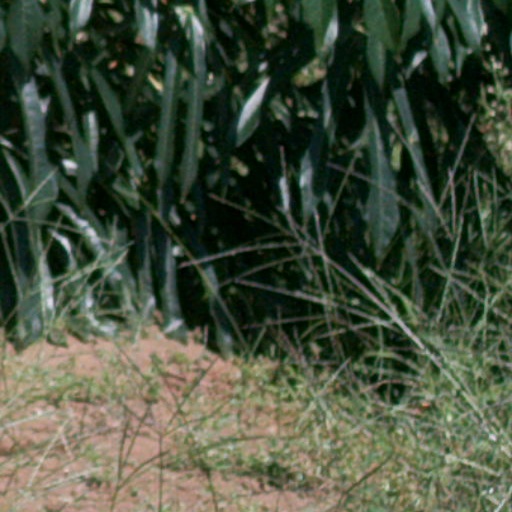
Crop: cassava